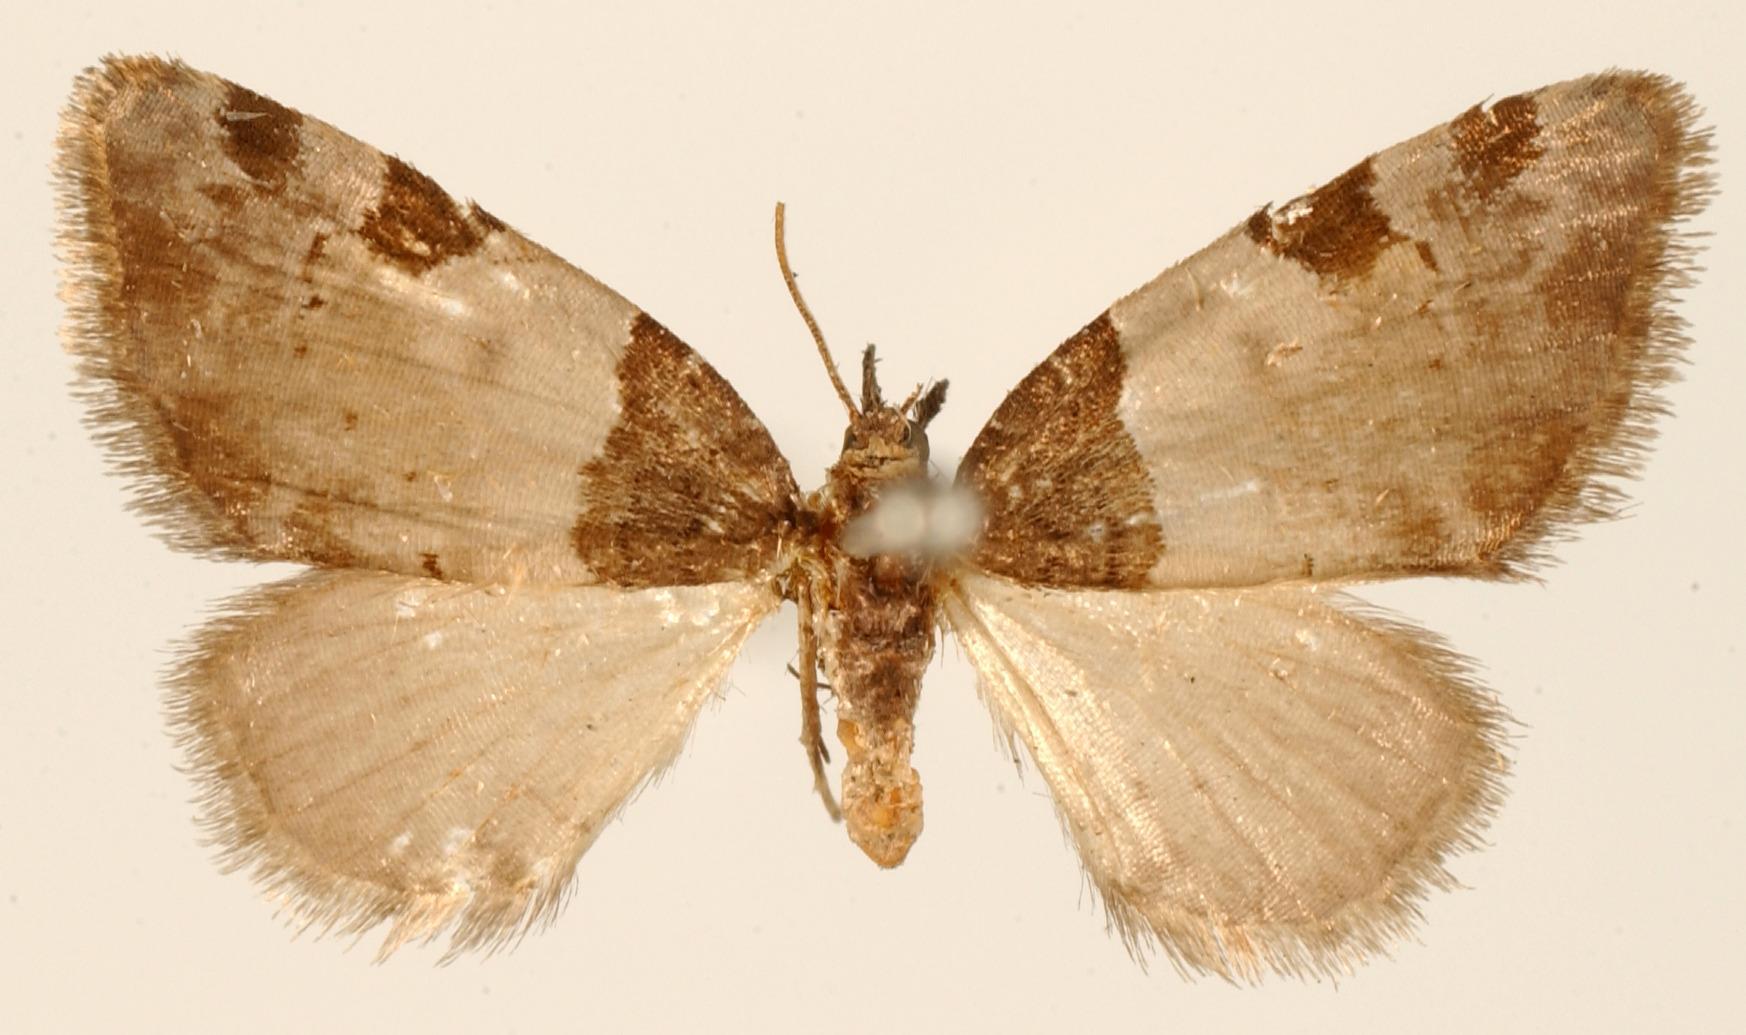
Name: Perizoma pudens
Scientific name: Perizoma pudens Schaus, 1912
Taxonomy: Animalia, Arthropoda, Insecta, Lepidoptera, Geometridae, Larentiinae
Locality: Mount Poas, Costa Rica